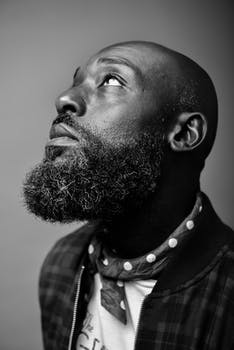
Label: No Watermark